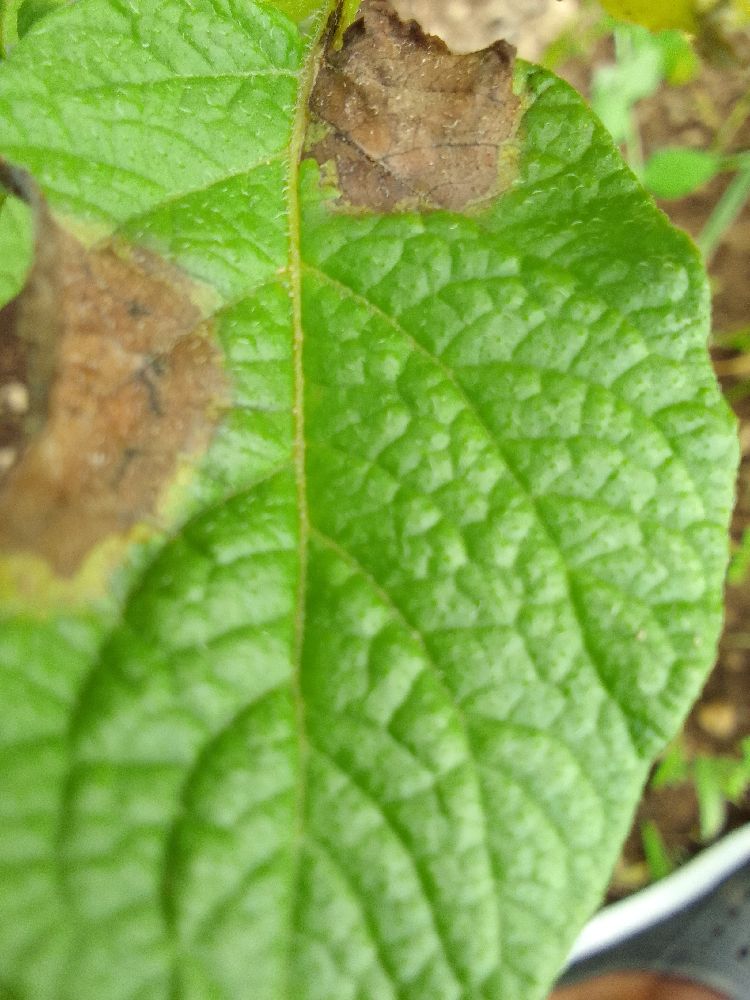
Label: Late blight